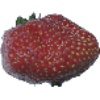
Label: strawberry_wedge